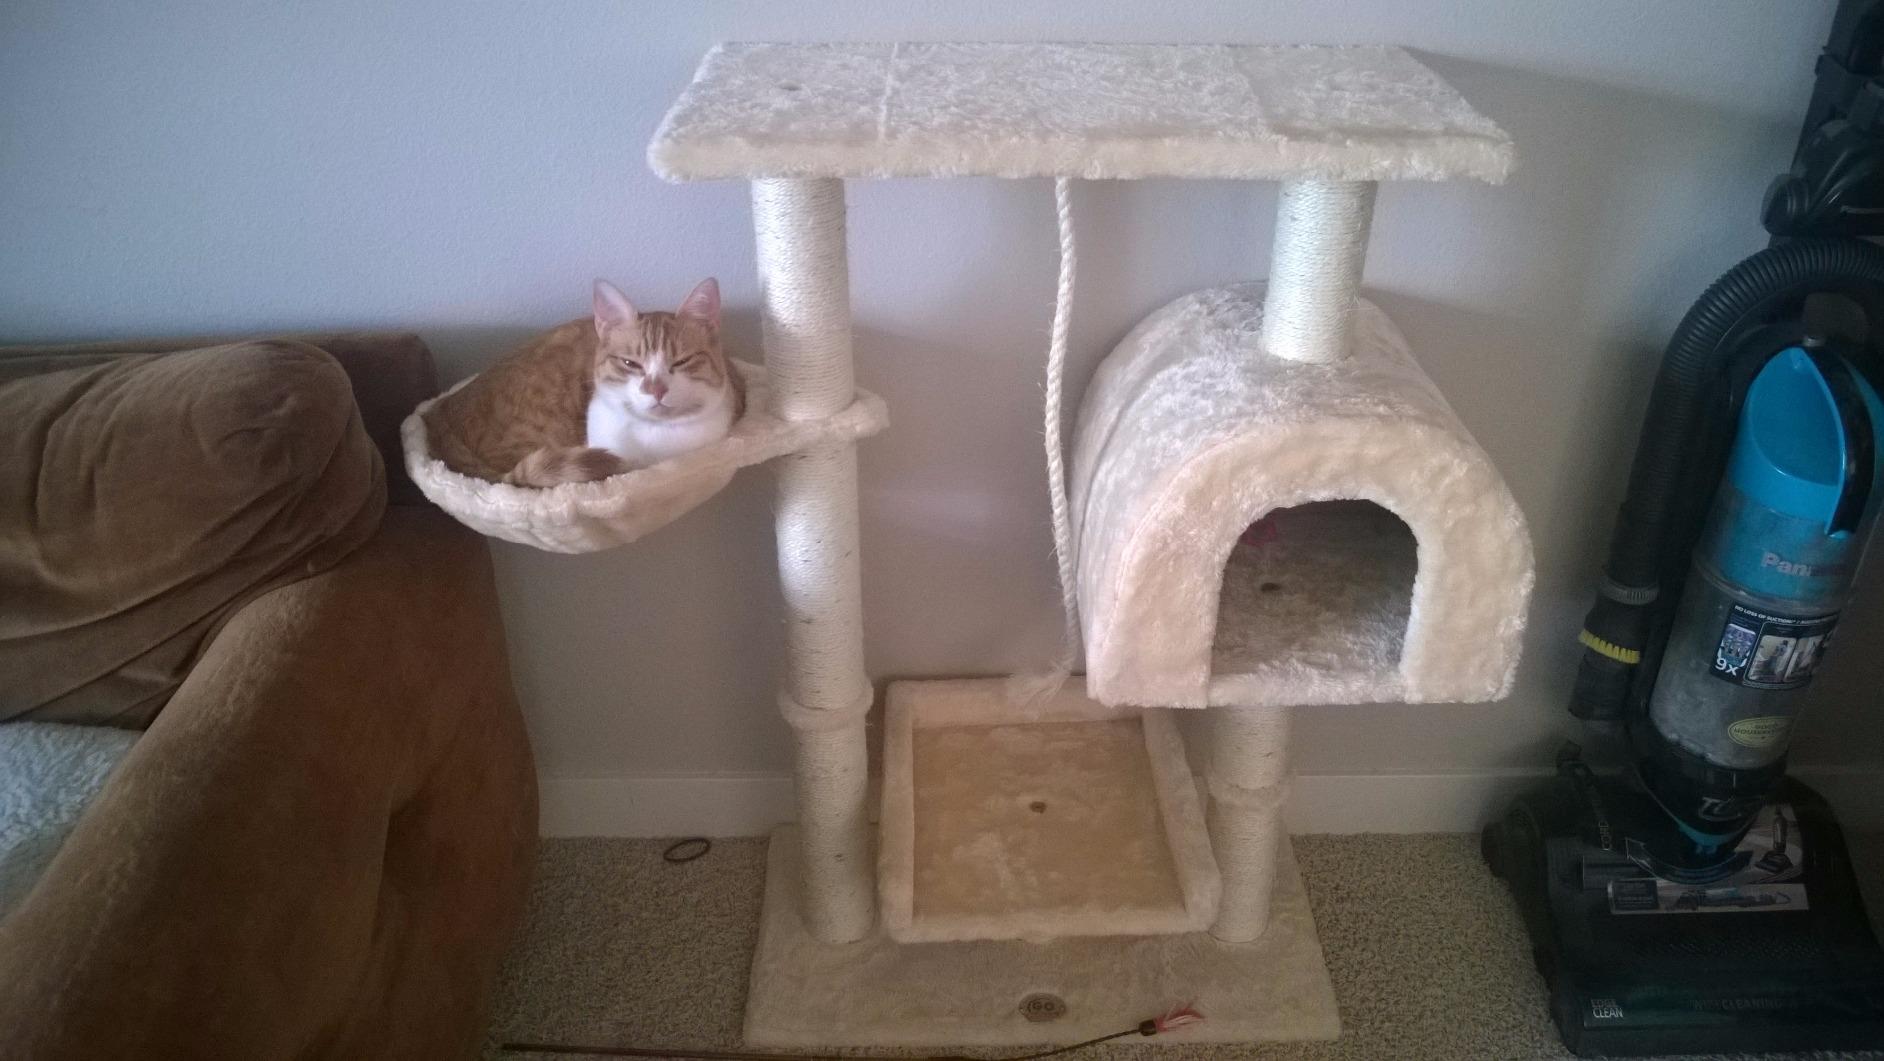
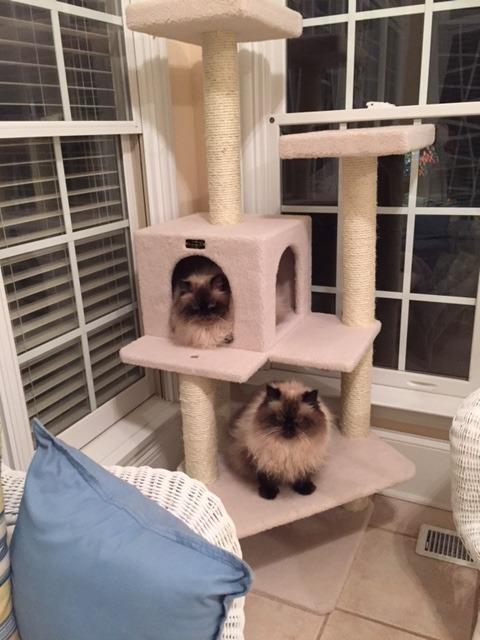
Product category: items_cat tree
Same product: no